Dallas Mavericks

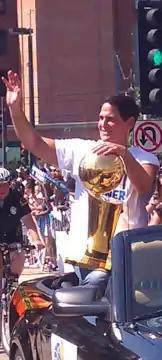
Mavericks owner Mark Cuban holding the Larry O'Brien Championship Trophy during the championship parade

The Mavericks dealt Devin Harris, two first-round picks, and others to the New Jersey Nets for veteran all-star Jason Kidd and other role players; Cuban also tried to acquire Kevin Garnett without success. The Mavericks were 3–11 against winning teams since the trade and lost Nowitzki for a little over a week due to a high ankle sprain injury. He returned April 2 in a crucial game against the Golden State Warriors in a 111–86 Mavericks victory and helped defeat the Phoenix Suns in a 105–98 win on April 6. Dallas' win in Phoenix was especially significant because the Mavs had been nearly unable to defeat a contending team on the road the entire season. Continuing their playoff push, Dirk hit a crucial three-pointer with 0.9 seconds left, beating the Utah Jazz 97–94 on April 10. This victory guaranteed them a playoff spot and their eighth consecutive 50-win season. The Mavericks ended the season with a record of 51–31. In the first round of the playoffs, the Mavericks were eliminated by the New Orleans Hornets 4–1 on the road, 99–94.